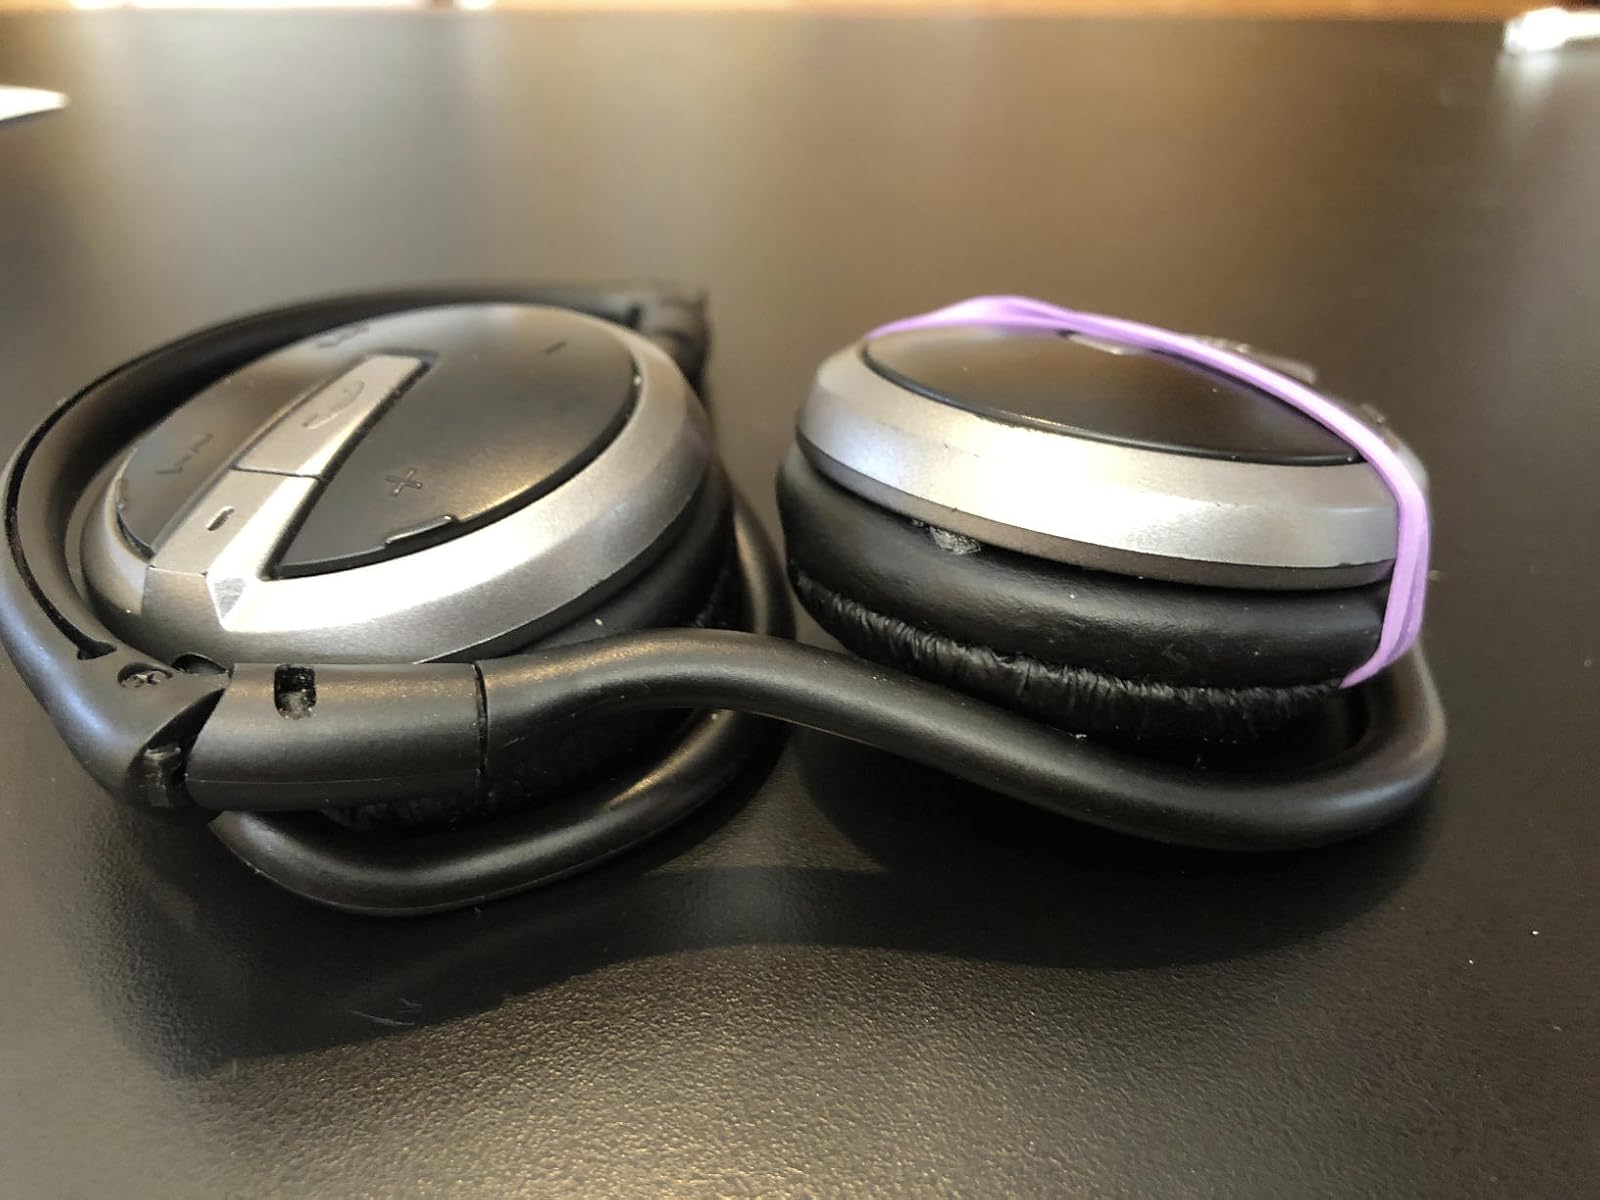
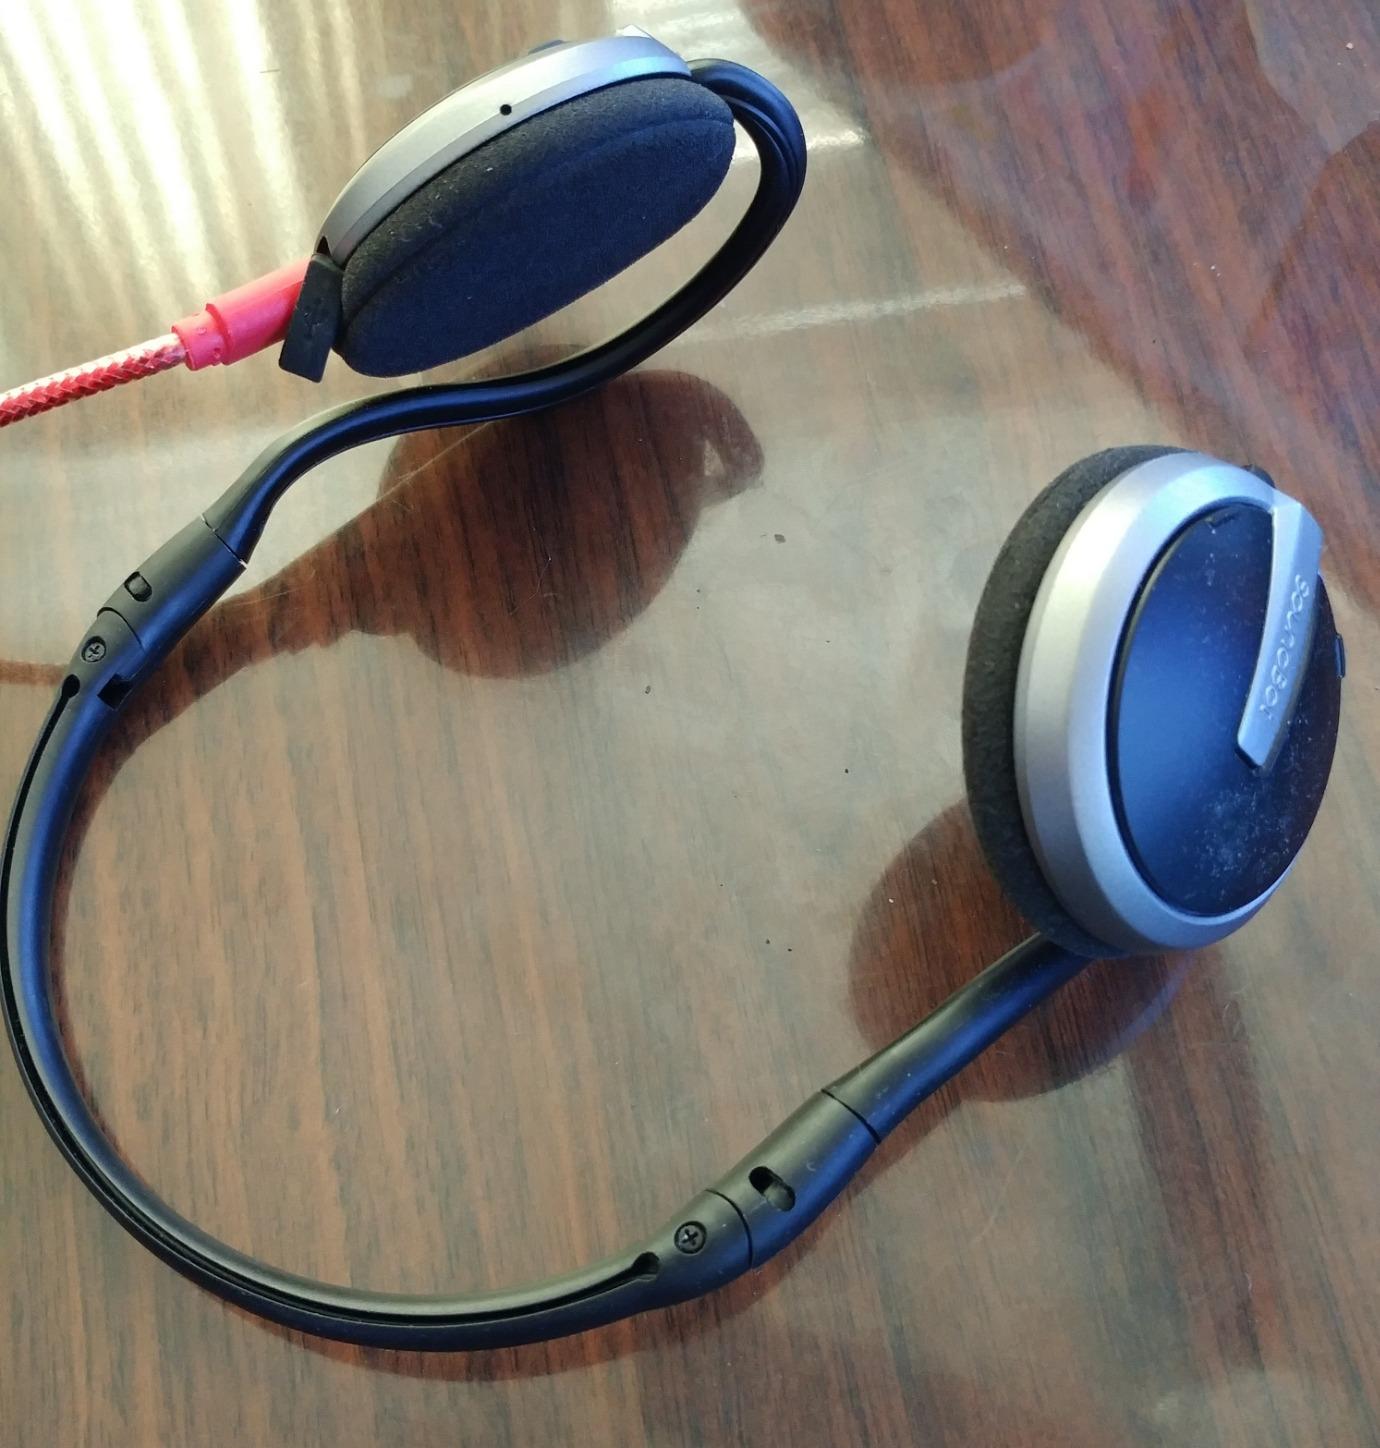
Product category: headphones
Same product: yes